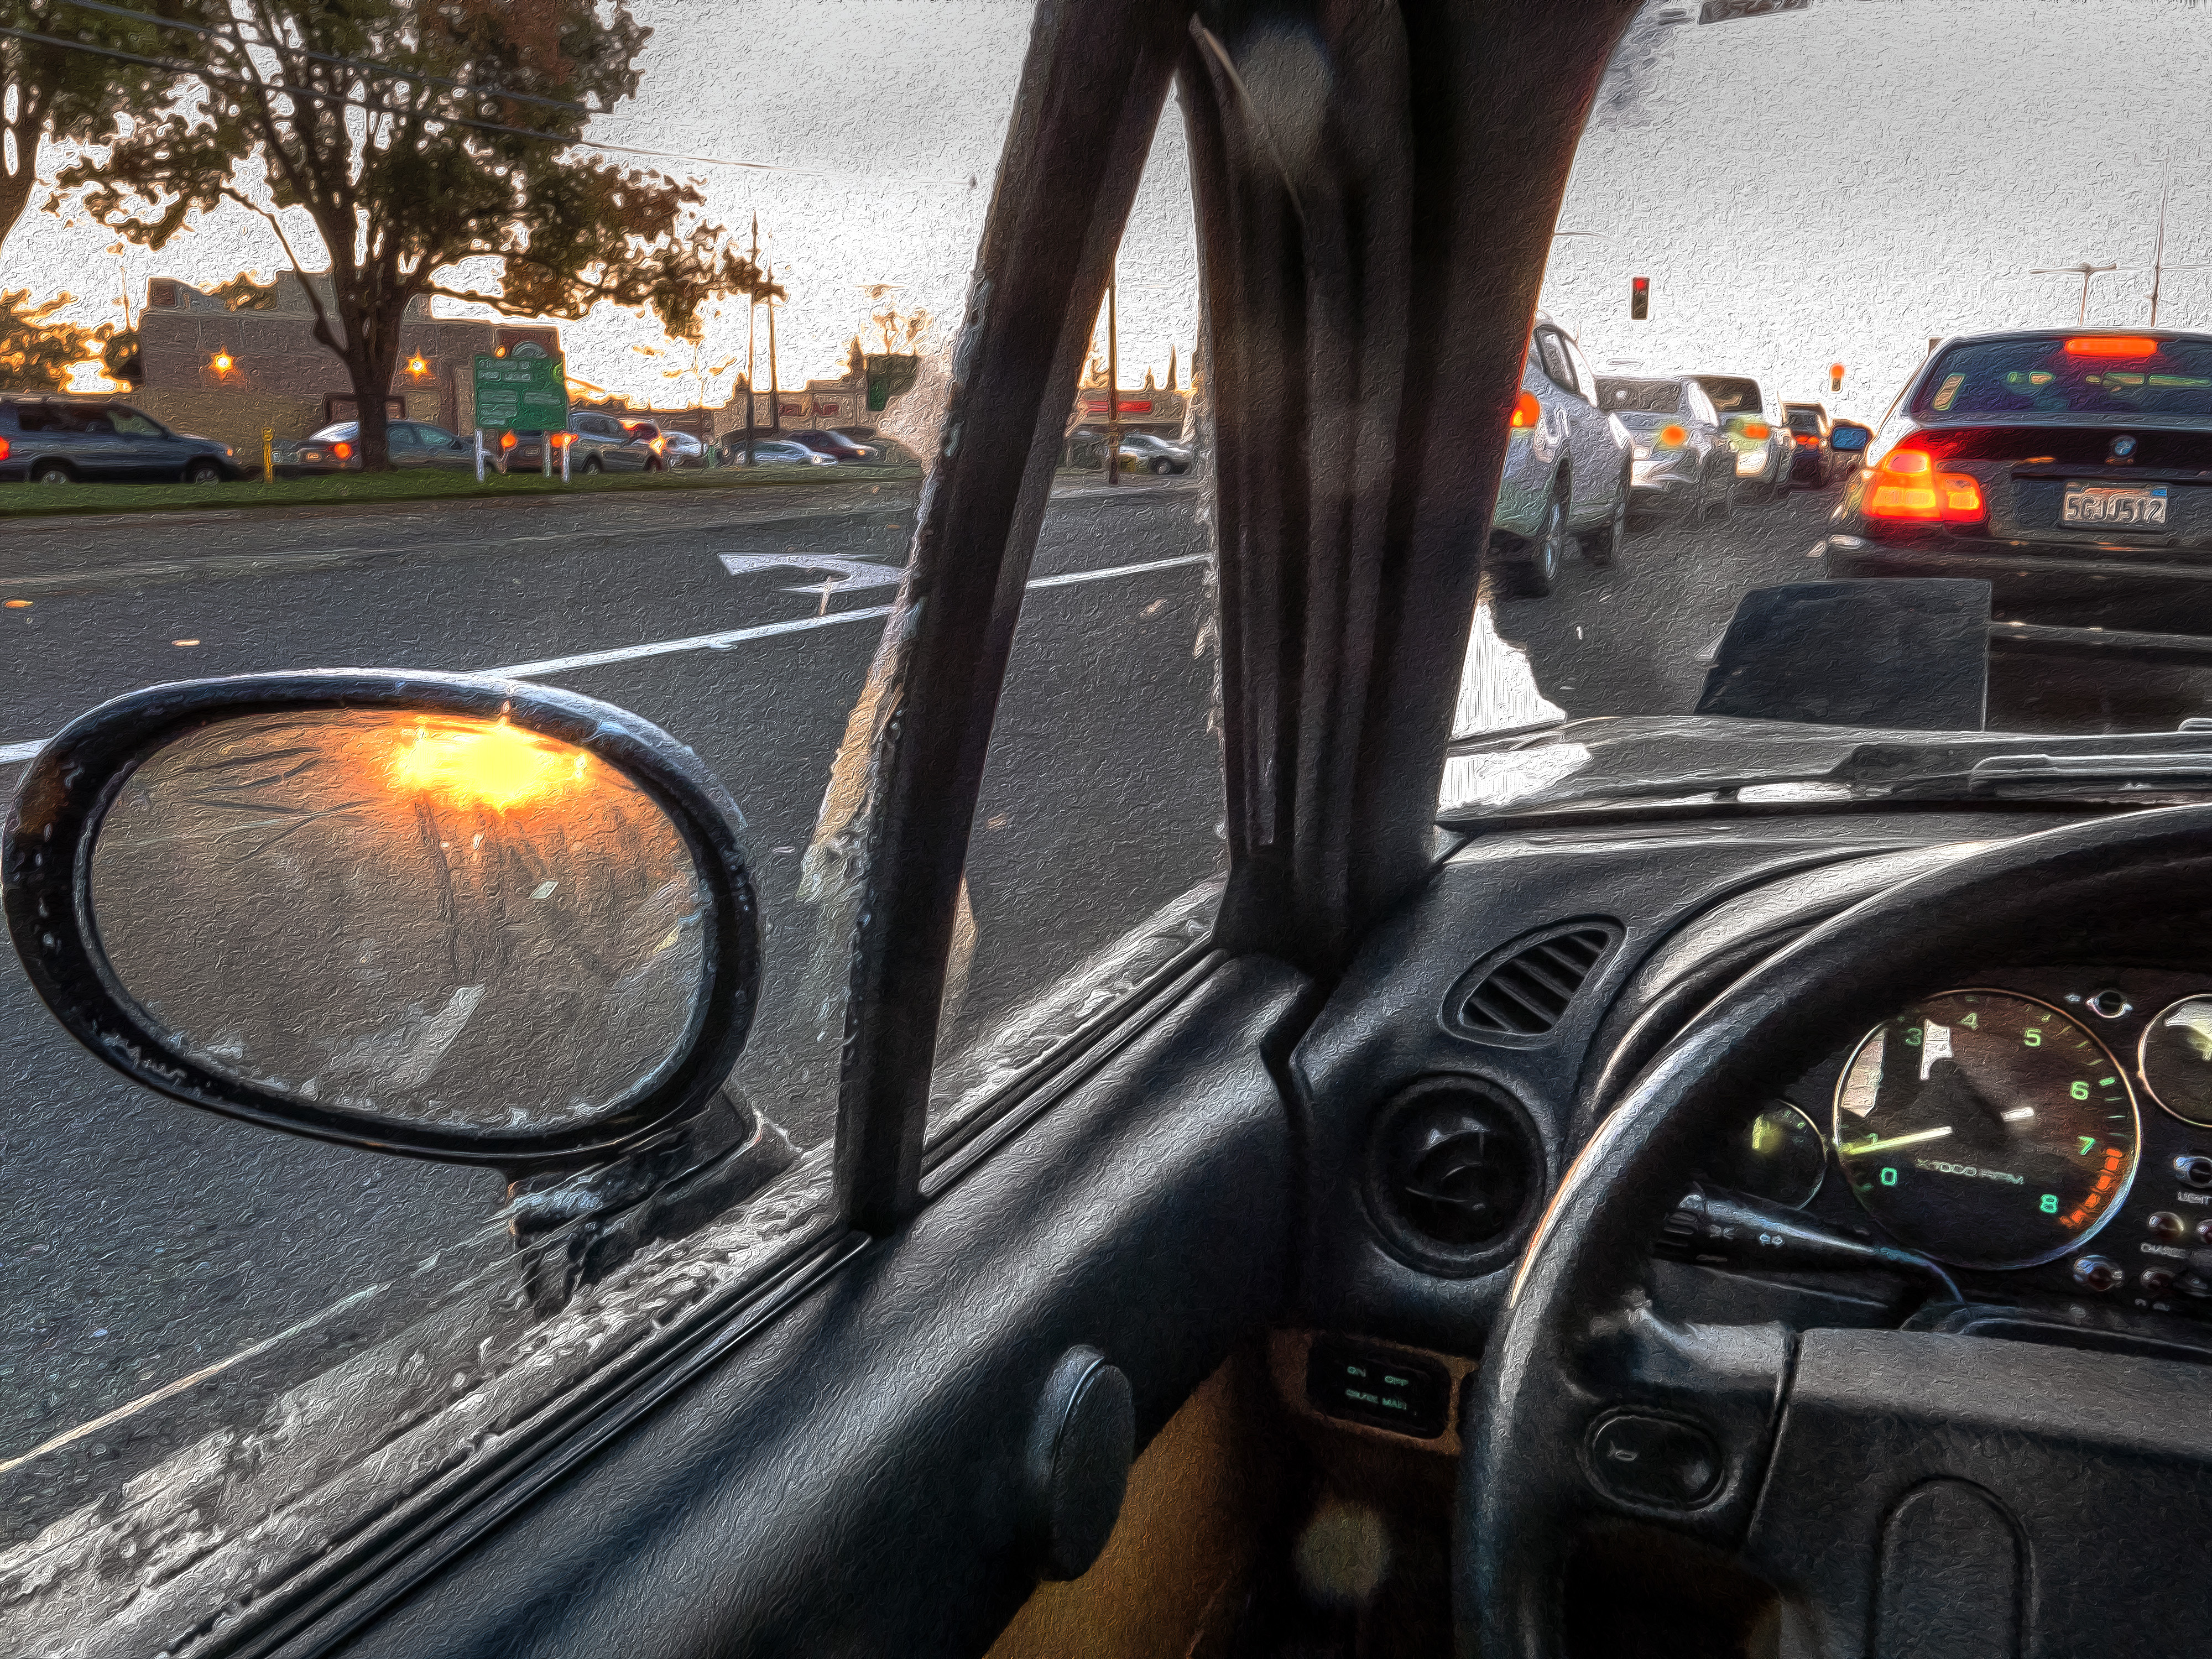
traffic, car, wheel, window, driving, commute, vehicle, steering wheel, tire, miata, stoppedintraffic, mx5, stoplight, stopped, automobile make, automotive exterior